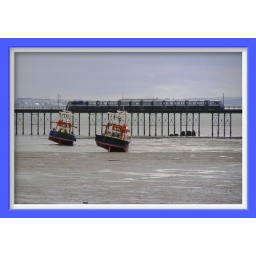
The pier train and two stranded boats at low tide in Southend-on-Sea in Essex, UK